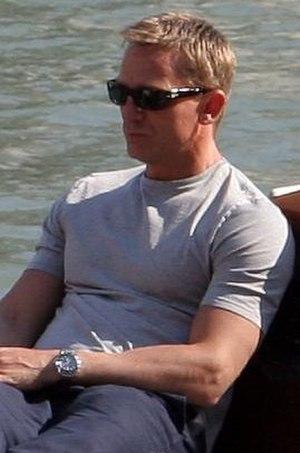
Casino Royale [kæˈsinoʊ ˈɹɔɪəl] est un film américano-britanno-germano-tchèque d'espionnage réalisé par Martin Campbell. Il est sorti le 22 novembre 2006 en France et en Belgique. C'est le 21ᵉ opus de la série des films de James Bond produite par EON Productions. Chronologiquement, c'est la première aventure de l'espion anglais. James Bond est ici incarné pour la première fois par Daniel Craig, succédant ainsi à Pierce Brosnan.